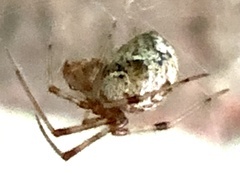
Species: Parasteatoda_tepidariorum